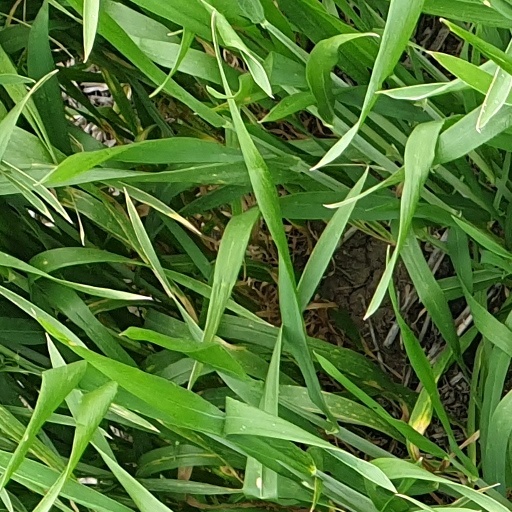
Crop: wheat